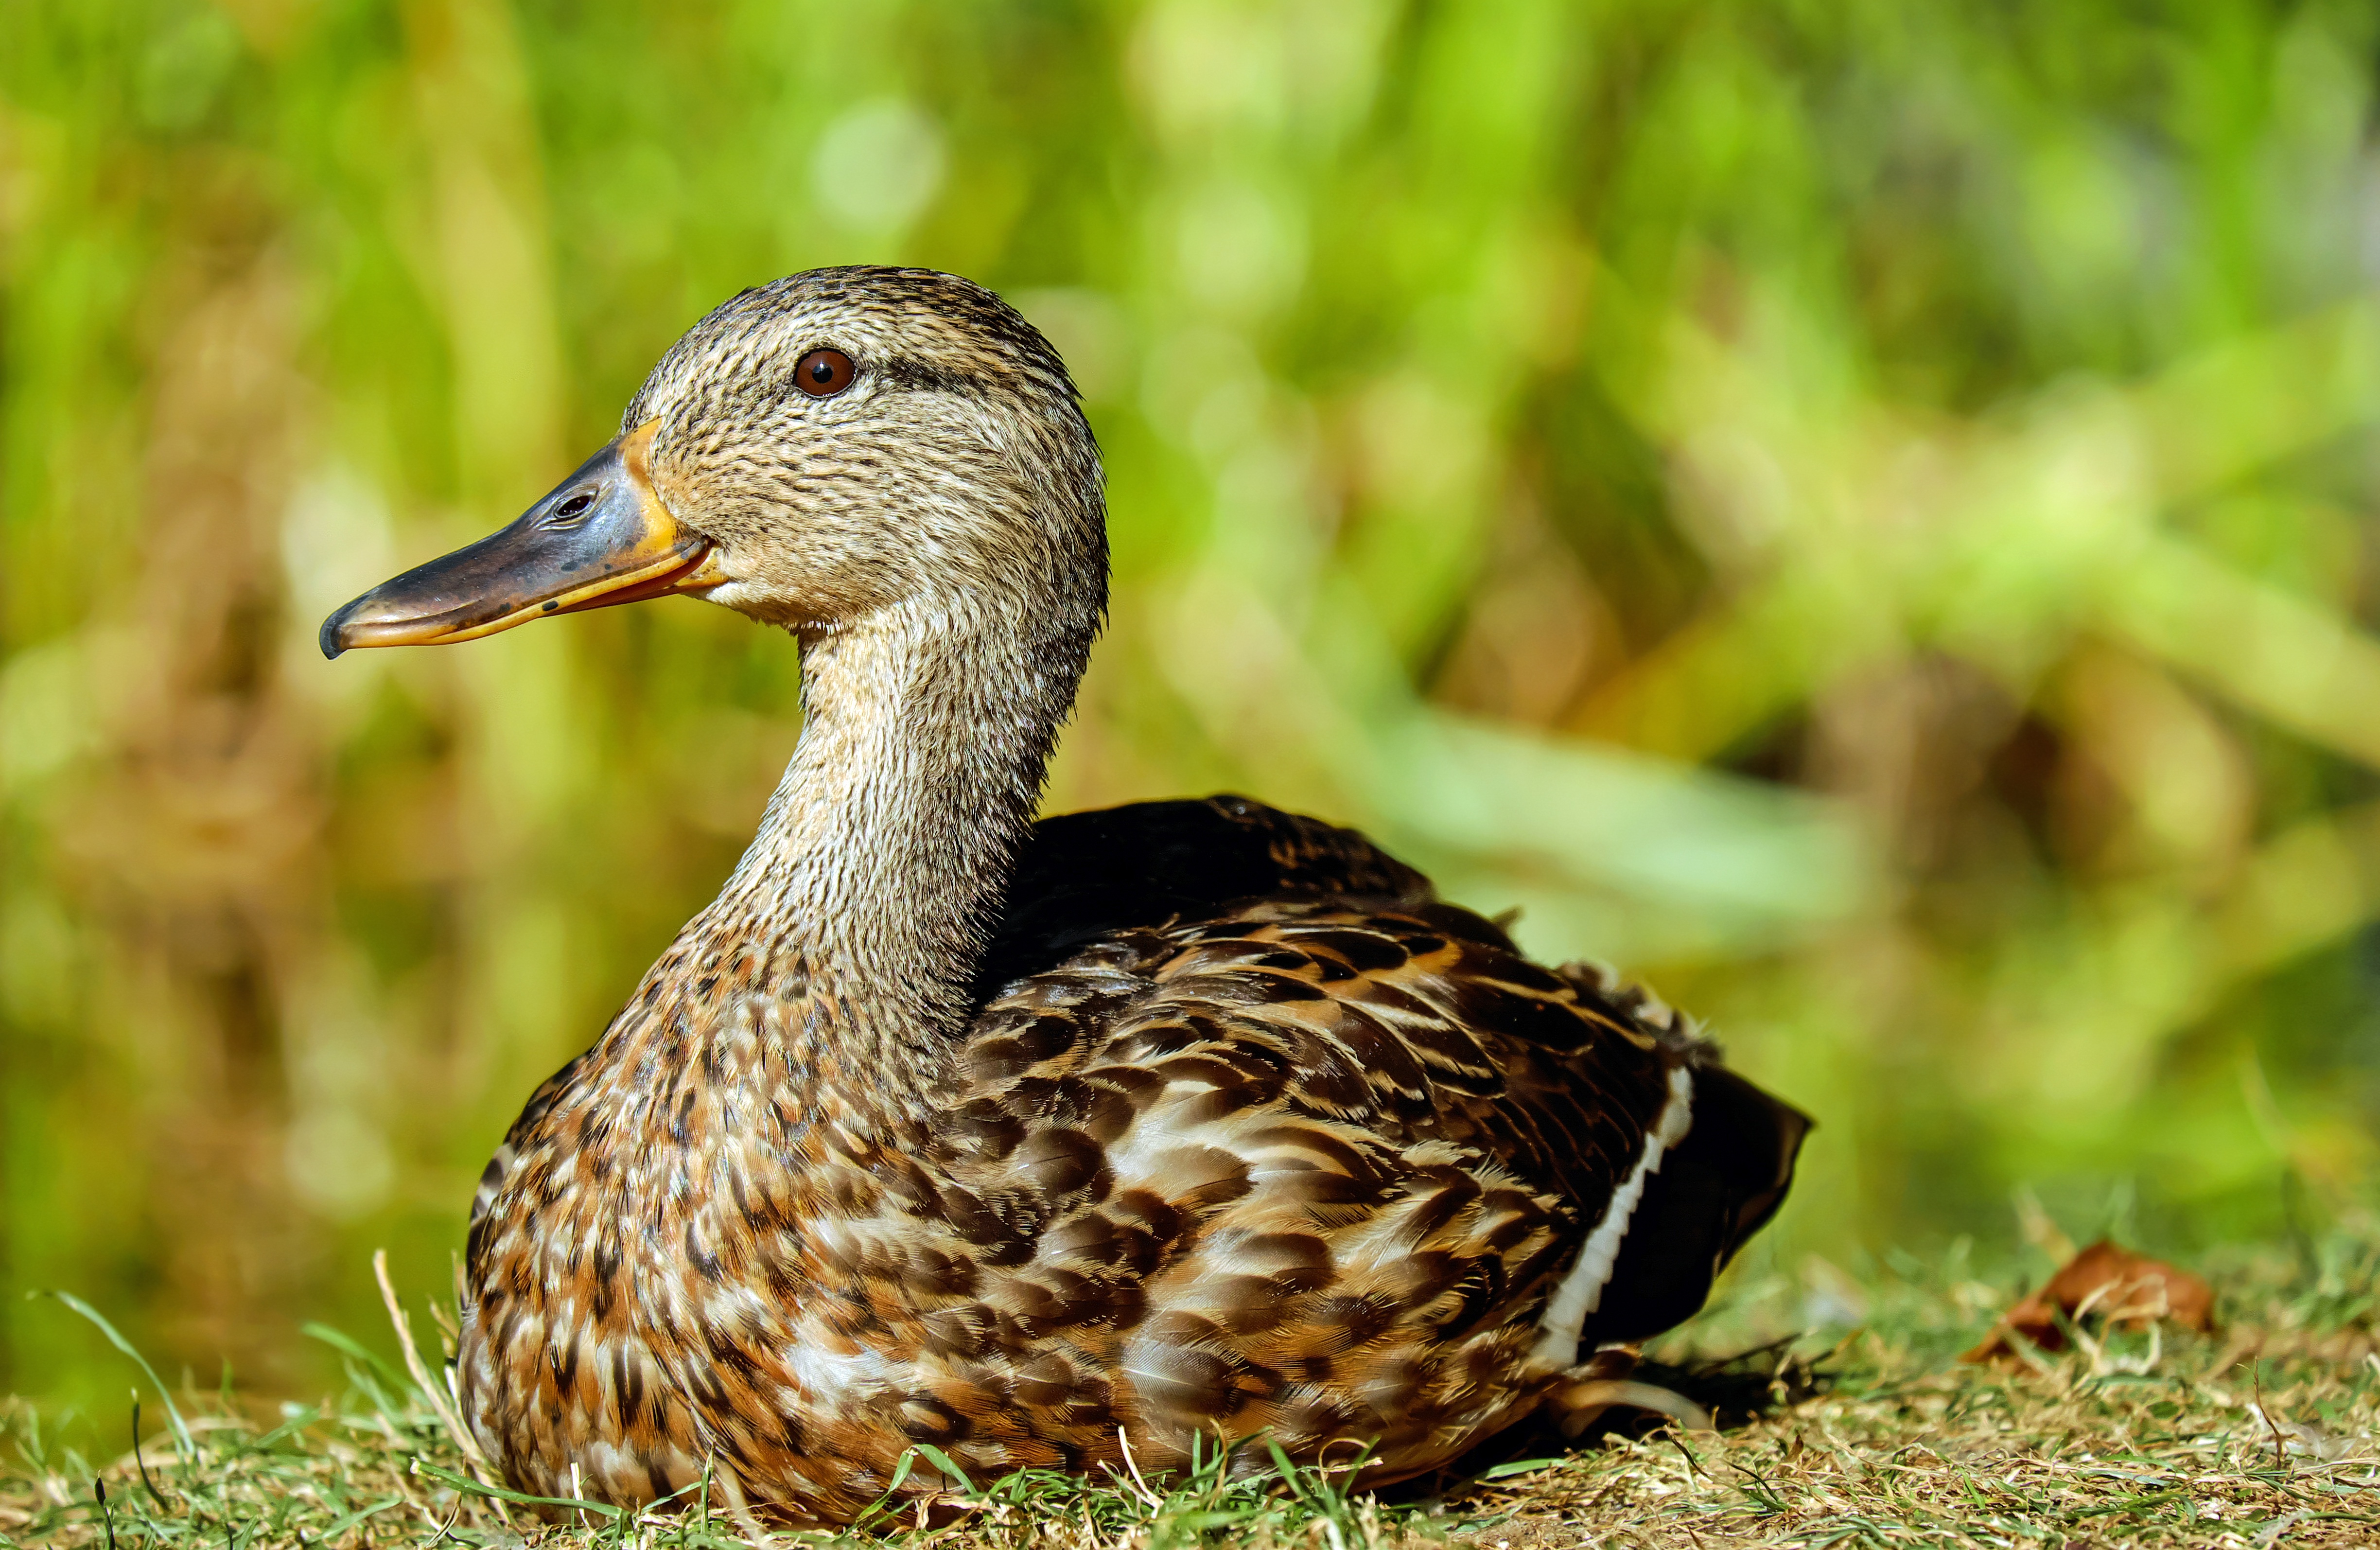
nature, grass, bird, meadow, prairie, wildlife, beak, fauna, poultry, close up, duck, goose, vertebrate, waterfowl, lying, attention, water bird, mallard, ducks geese and swans